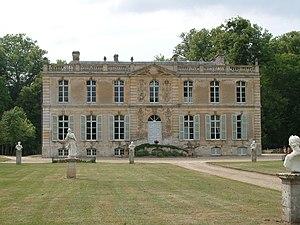
Chateau de Canon Photo de Koreus
Le château de Canon est un château situé dans la commune de Mézidon-Canon, dans le département français du Calvados, en Normandie. Le château fait l’objet d’un classement au titre des monuments historiques depuis le 11 juin 1941.
Mézidon Vallée d'Auge est une commune française située dans le département du Calvados en région Normandie, peuplée de 9 712 habitants.
Mézidon-Canon est une ancienne commune française intégrée en 2017 à la commune nouvelle Mézidon Vallée d'Auge, située dans le département du Calvados en région Normandie, peuplée de 4 891 habitants.